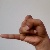
The image shows a hand gesture representing the letter 'J' in Indian Sign Language.